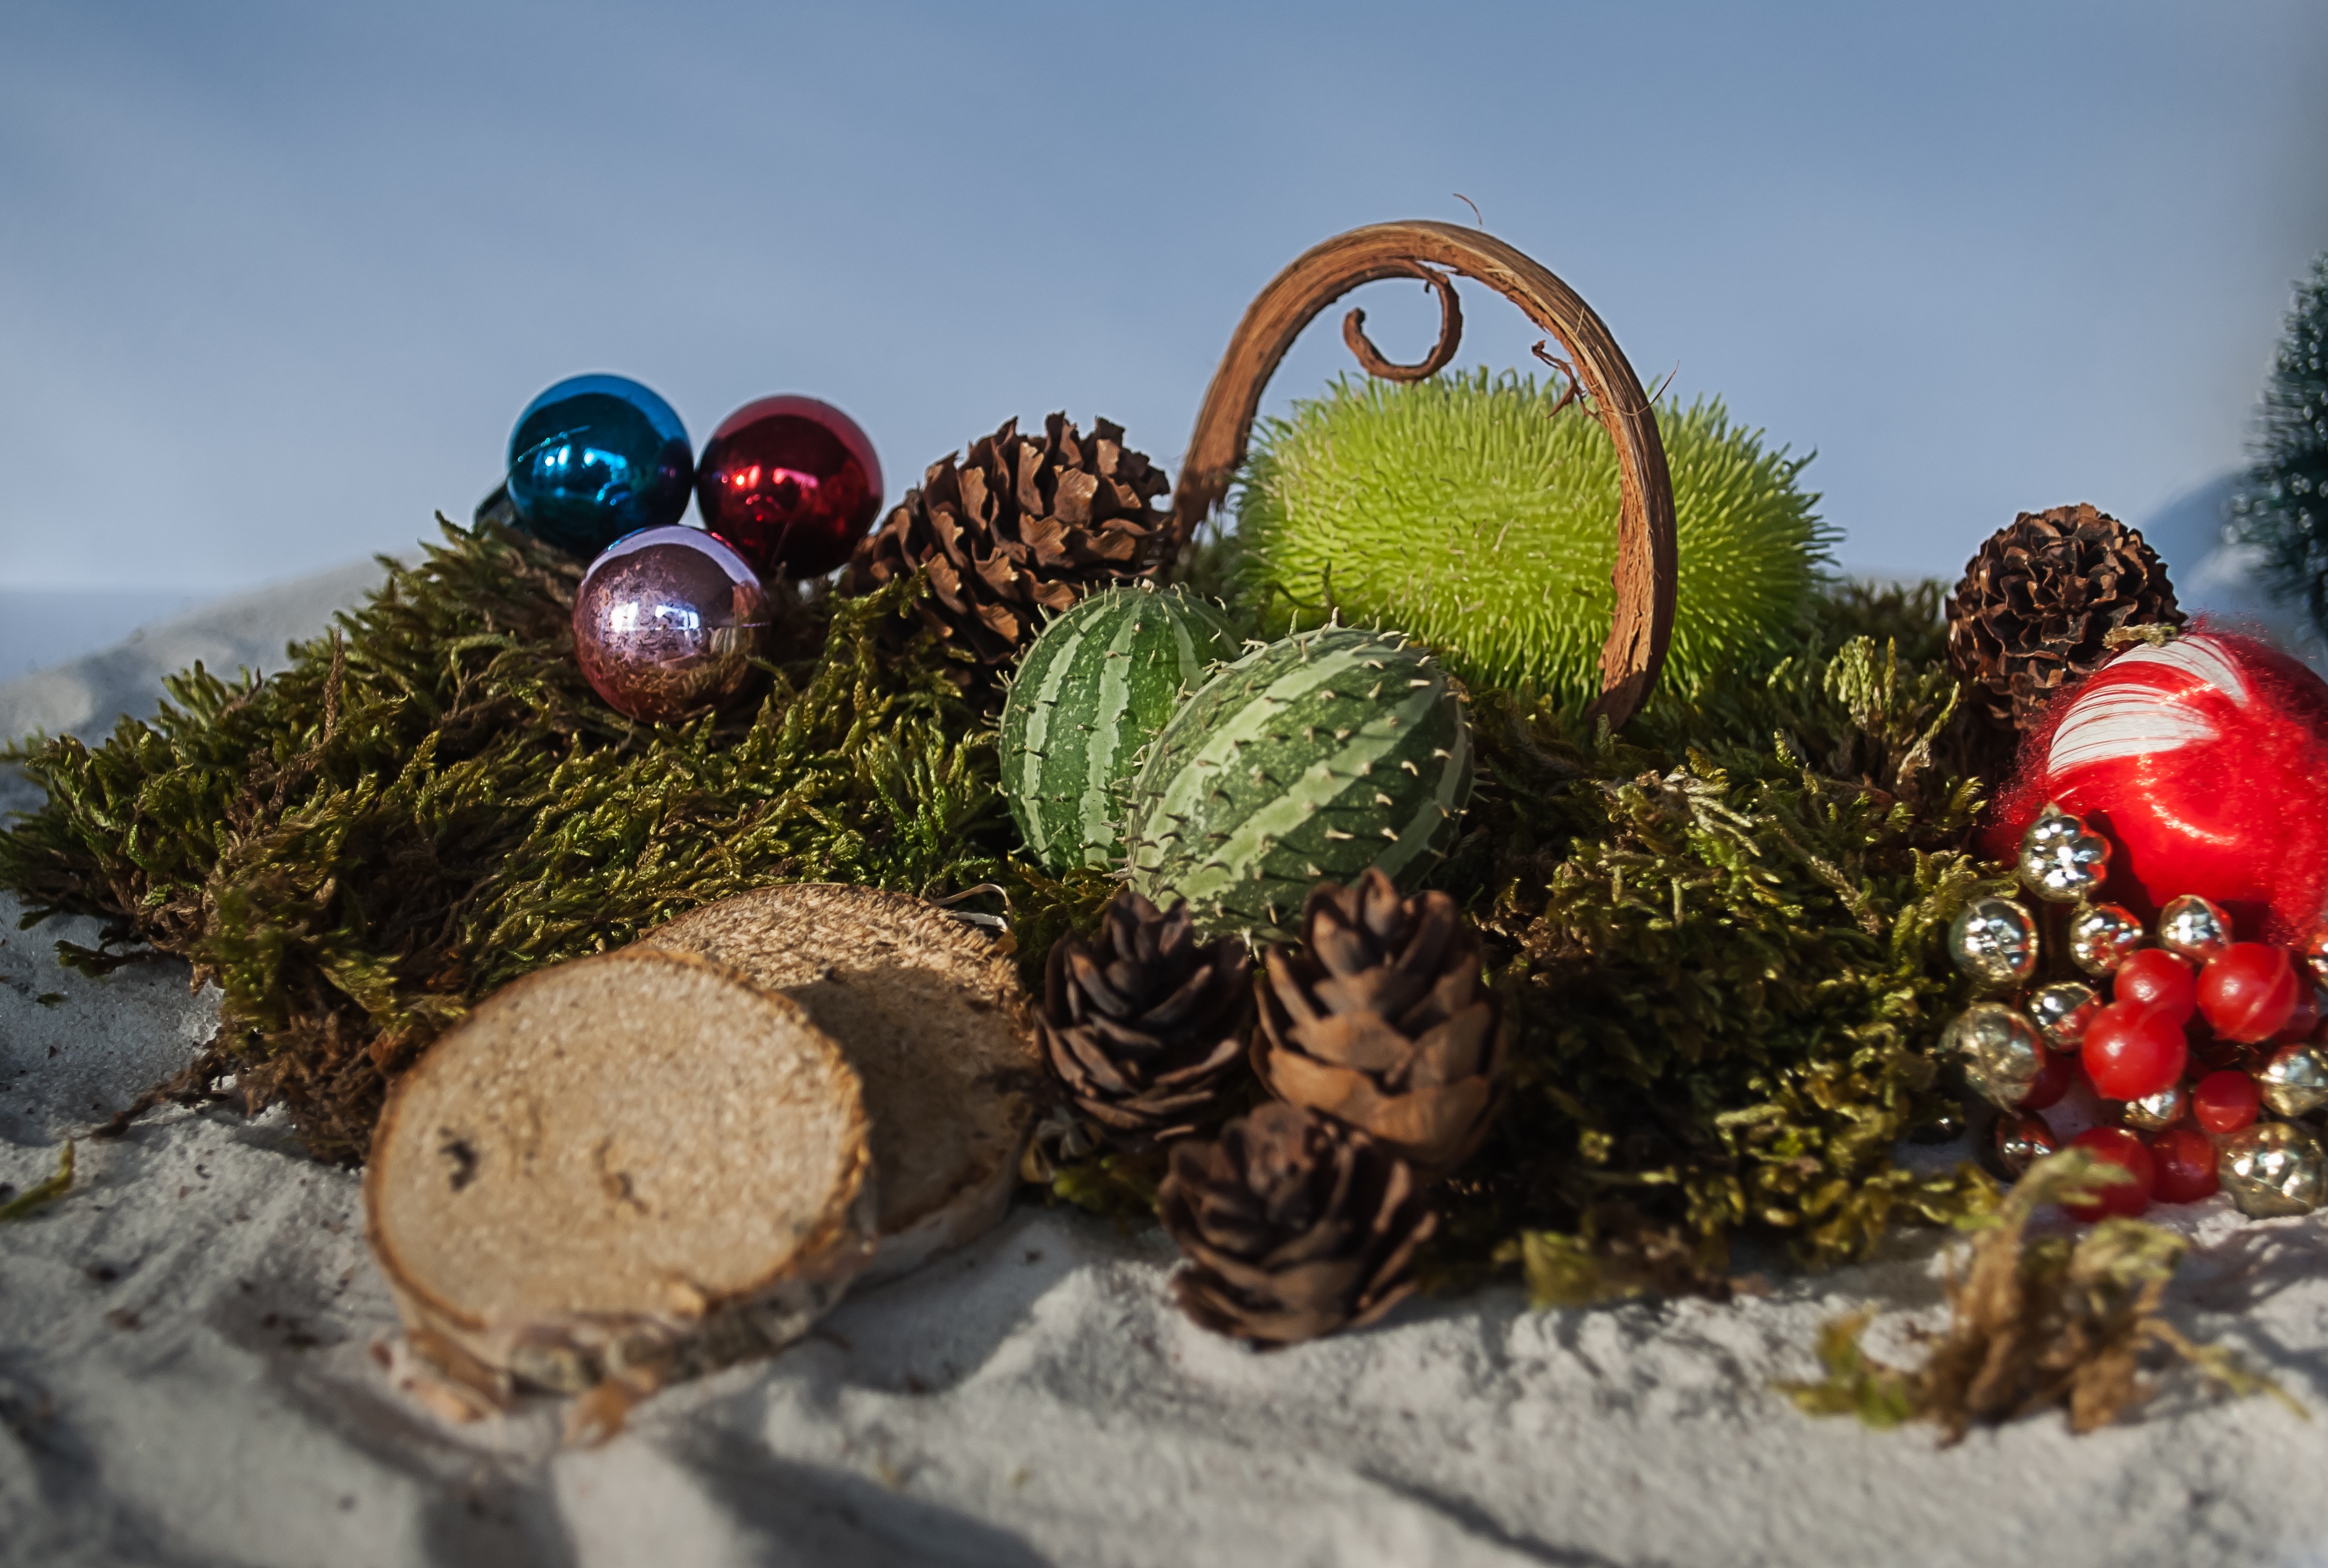
tree, creative, flower, decoration, autumn, christmas, fir, decor, christmas tree, map, christmas decoration, background, decorating